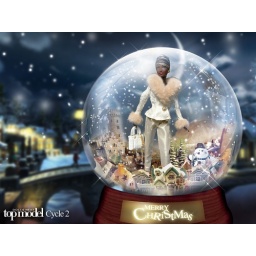
Merry Christmas for everyone, I love you :*) but one girl will go home in Christmas... so cruel~ ;-p